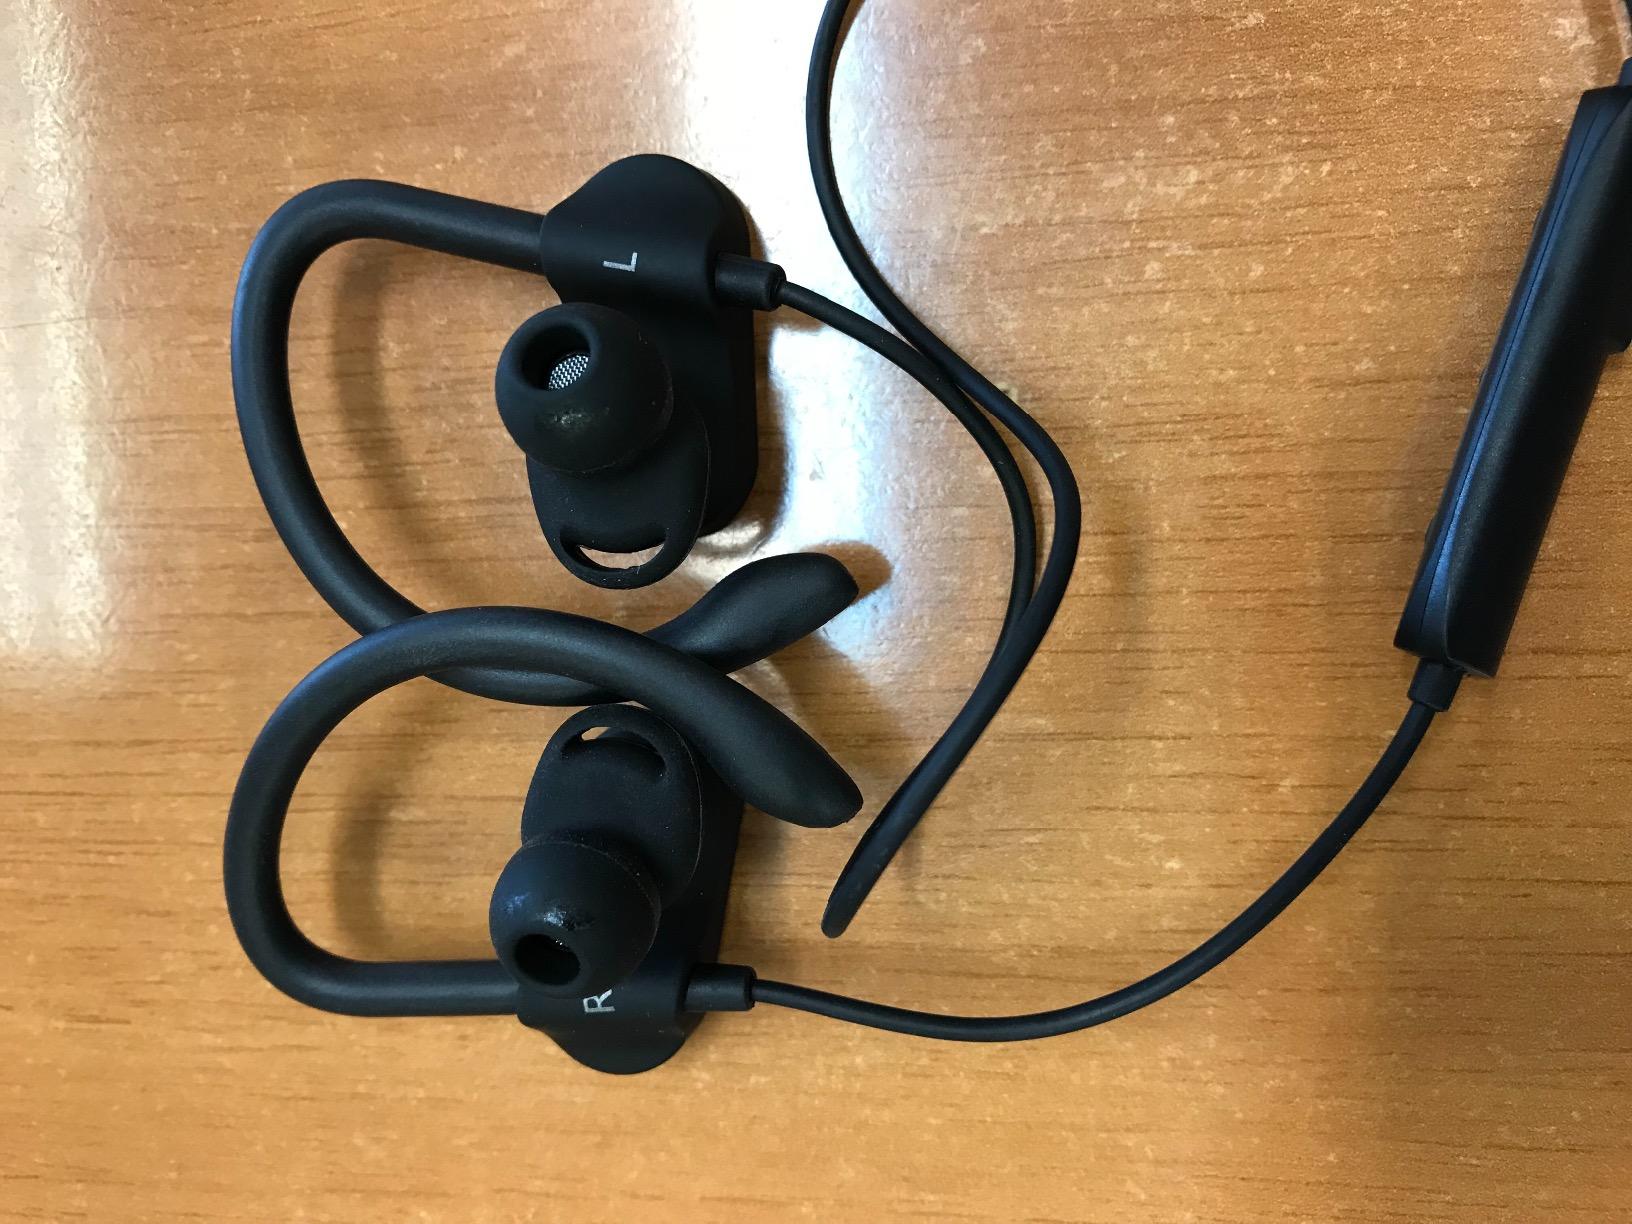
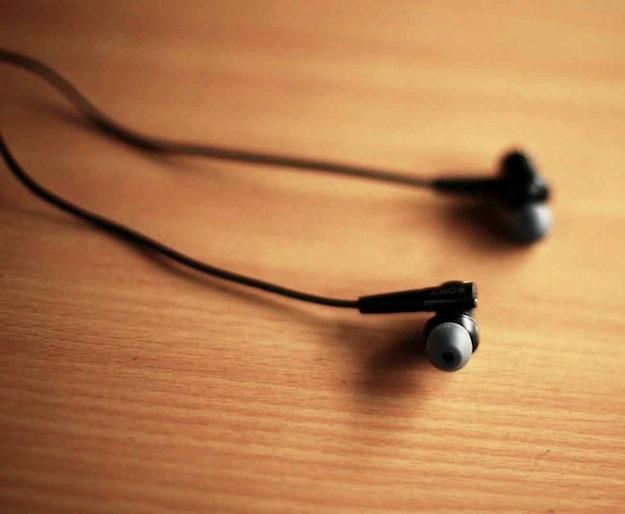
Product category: headphones
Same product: no